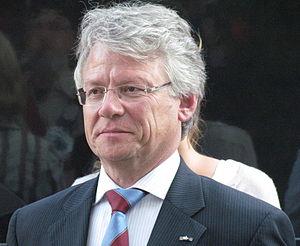
Apeldoorn est une commune néerlandaise, située en province de Gueldre, et comptant 161 000 habitants en 2018. Elle abrite notamment le palais Het Loo, ancien château de la famille d'Orange-Nassau aujourd'hui musée national.